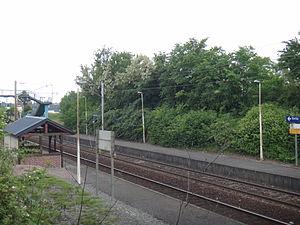
Gare d'Hirson-Écoles, Aisne, France, en 2014.
La gare d'Hirson-Écoles est une gare ferroviaire française de la ligne de La Plaine à Hirson et Anor, située sur le territoire de la commune d'Hirson, dans le département de l'Aisne, en région Hauts-de-France.